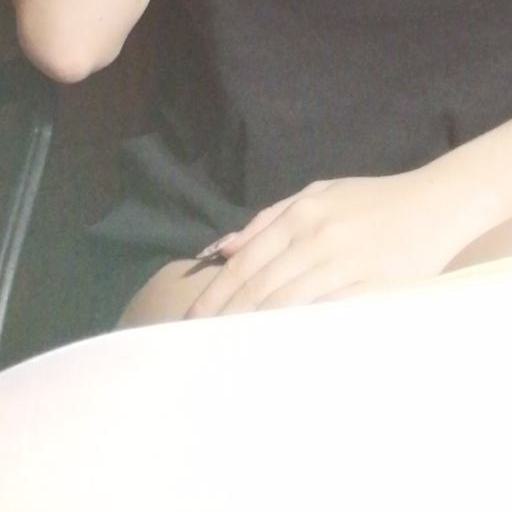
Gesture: no_gesture